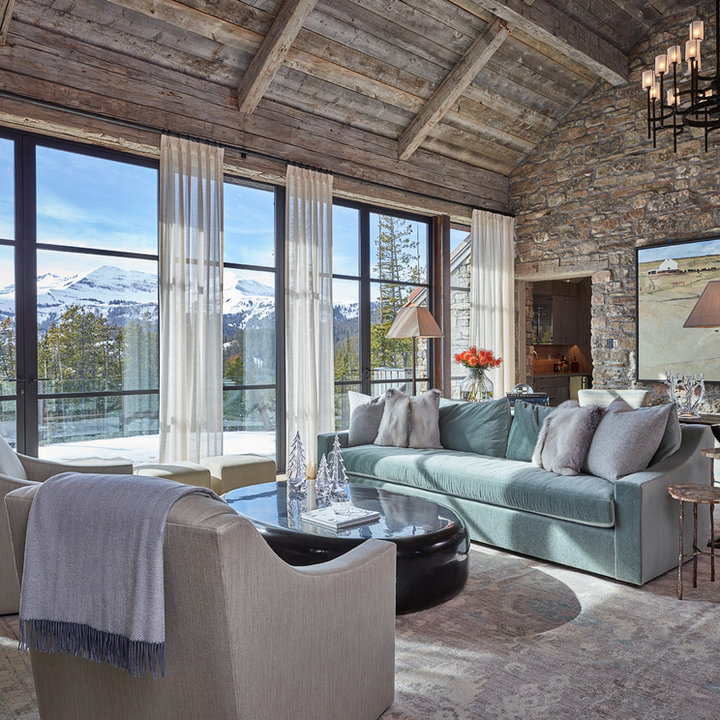
Style: Rustic